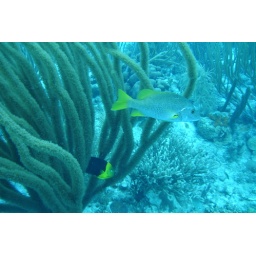
Taken in Bonaire. I have no idea what the yellow and black fish is.